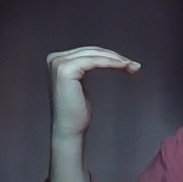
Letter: haa